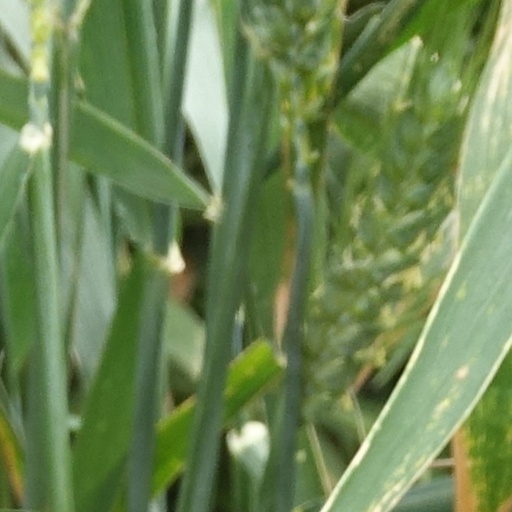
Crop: wheat